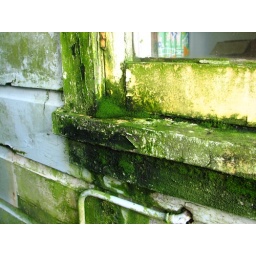
What happens to a south facing window against a bank and under a tree and under broken spouting and nothing is done